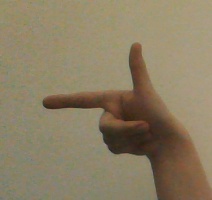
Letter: yaa